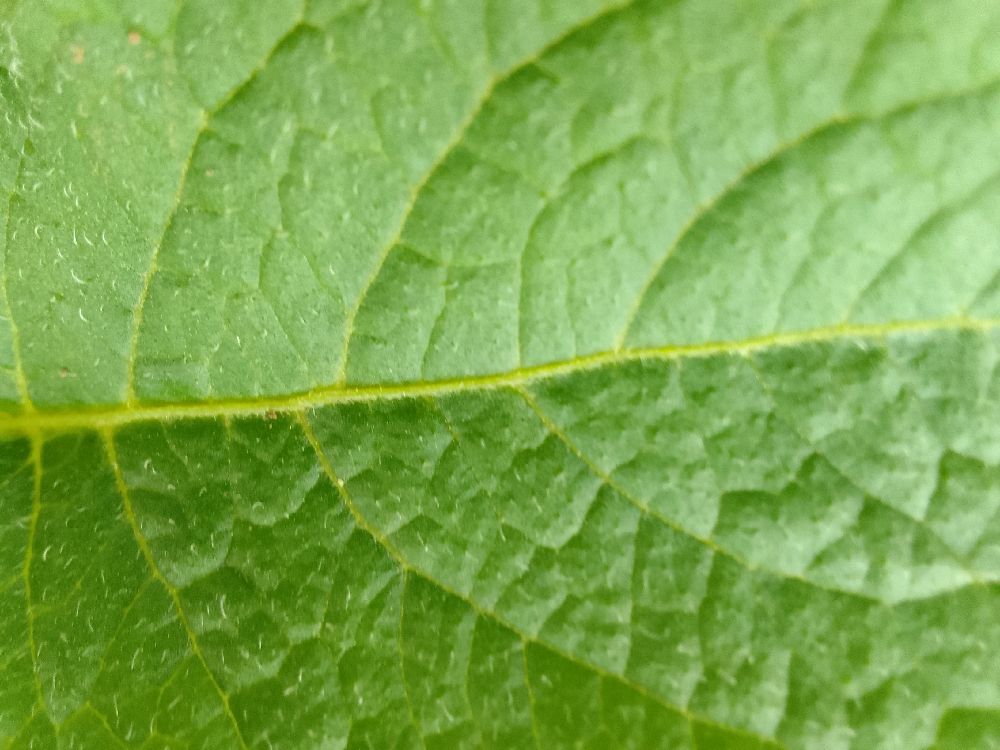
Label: Healthy